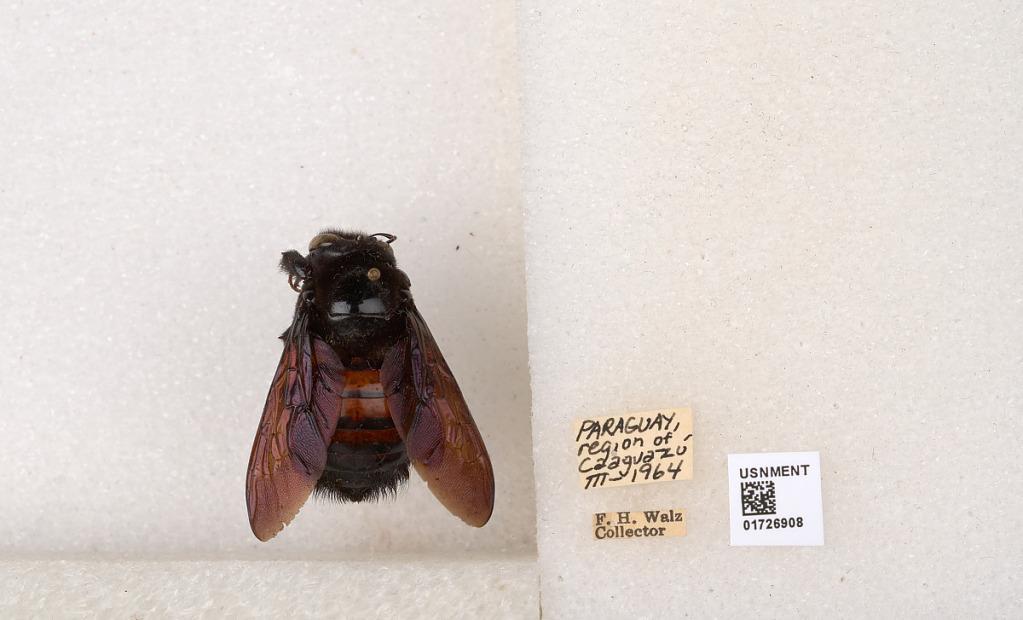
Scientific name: Xylocopa (Neoxylocopa) frontalis (Olivier)
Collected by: F. Walz
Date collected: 1964-3-1
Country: Paraguay
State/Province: Caaguazu
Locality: region of Caaguazu